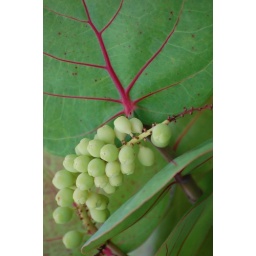
Sea grapes are a common beach plant found in Florida